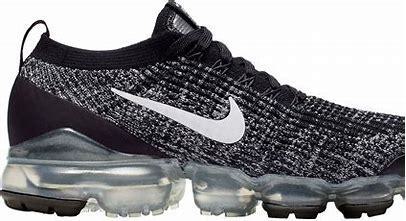
Brand: Nike
Model: Air Vapormax 2023 Flyknit